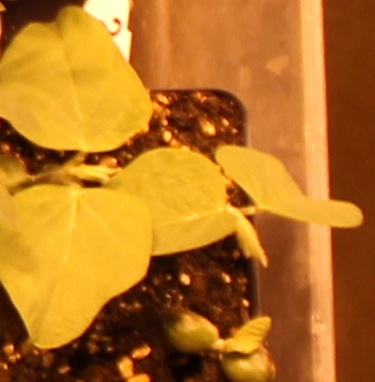
Label: Soybean